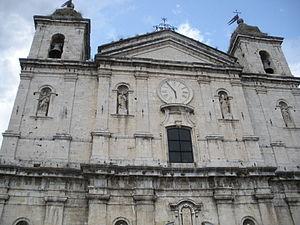
La basilique Santa Maria Assunta de Castel di Sangro
La Basilique Santa-Maria Assunta est une basilique et le principal bâtiment religieux de la ville italienne de Castel di Sangro. La Basilique est placée dans la partie haute de la petite ville, le Civita, bien visible de loin.
Cette liste recense les basiliques des Abruzzes, Italie.